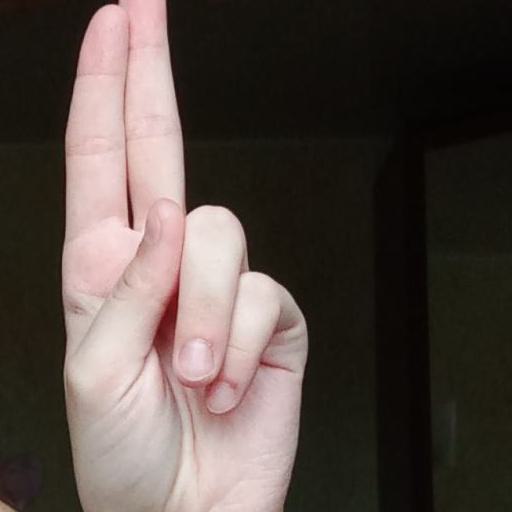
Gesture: two_up